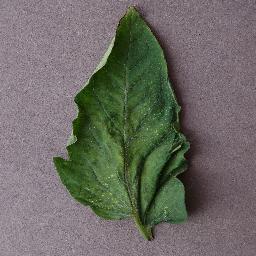
Label: Tomato___Spider_mites Two-spotted_spider_mite